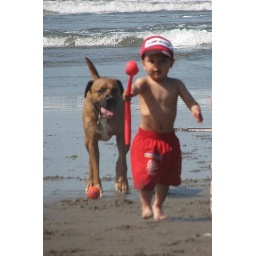
my little boy and our neighbors dog at the beach in san francisco, california